British Empire

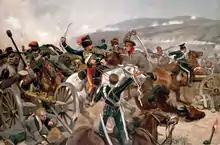
British cavalry charging against Russian forces at Balaclava in 1854

Since 1718, transportation to the American colonies had been a penalty for various offences in Britain, with approximately one thousand convicts transported per year. Forced to find an alternative location after the loss of the Thirteen Colonies in 1783, the British government looked for an alternative, eventually turning to Australia. On his first of three voyages commissioned by the government, James Cook reached New Zealand in October 1769. He was the first European to circumnavigate and map the country. From the late 18th century, the country was regularly visited by explorers and other sailors, missionaries, traders and adventurers but no attempt was made to settle the country or establish possession. The coast of Australia had been discovered for Europeans by the Dutch in 1606, but there was no attempt to colonise it. In 1770, after leaving New Zealand, James Cook charted the eastern coast, claimed the continent for Britain, and named it New South Wales. In 1778, Joseph Banks, Cook's botanist on the voyage, presented evidence to the government on the suitability of Botany Bay for the establishment of a penal settlement, and in 1787 the first shipment of convicts set sail, arriving in 1788. Unusually, Australia was claimed through proclamation. Indigenous Australians were considered too uncivilised to require treaties, and colonisation brought disease and violence that together with the deliberate dispossession of land and culture were devastating to these peoples. Britain continued to transport convicts to New South Wales until 1840, to Tasmania until 1853 and to Western Australia until 1868. The Australian colonies became profitable exporters of wool and gold, mainly because of the Victorian gold rush, making its capital Melbourne for a time the richest city in the world.